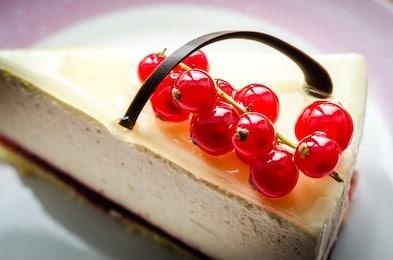
Label: redcurrant